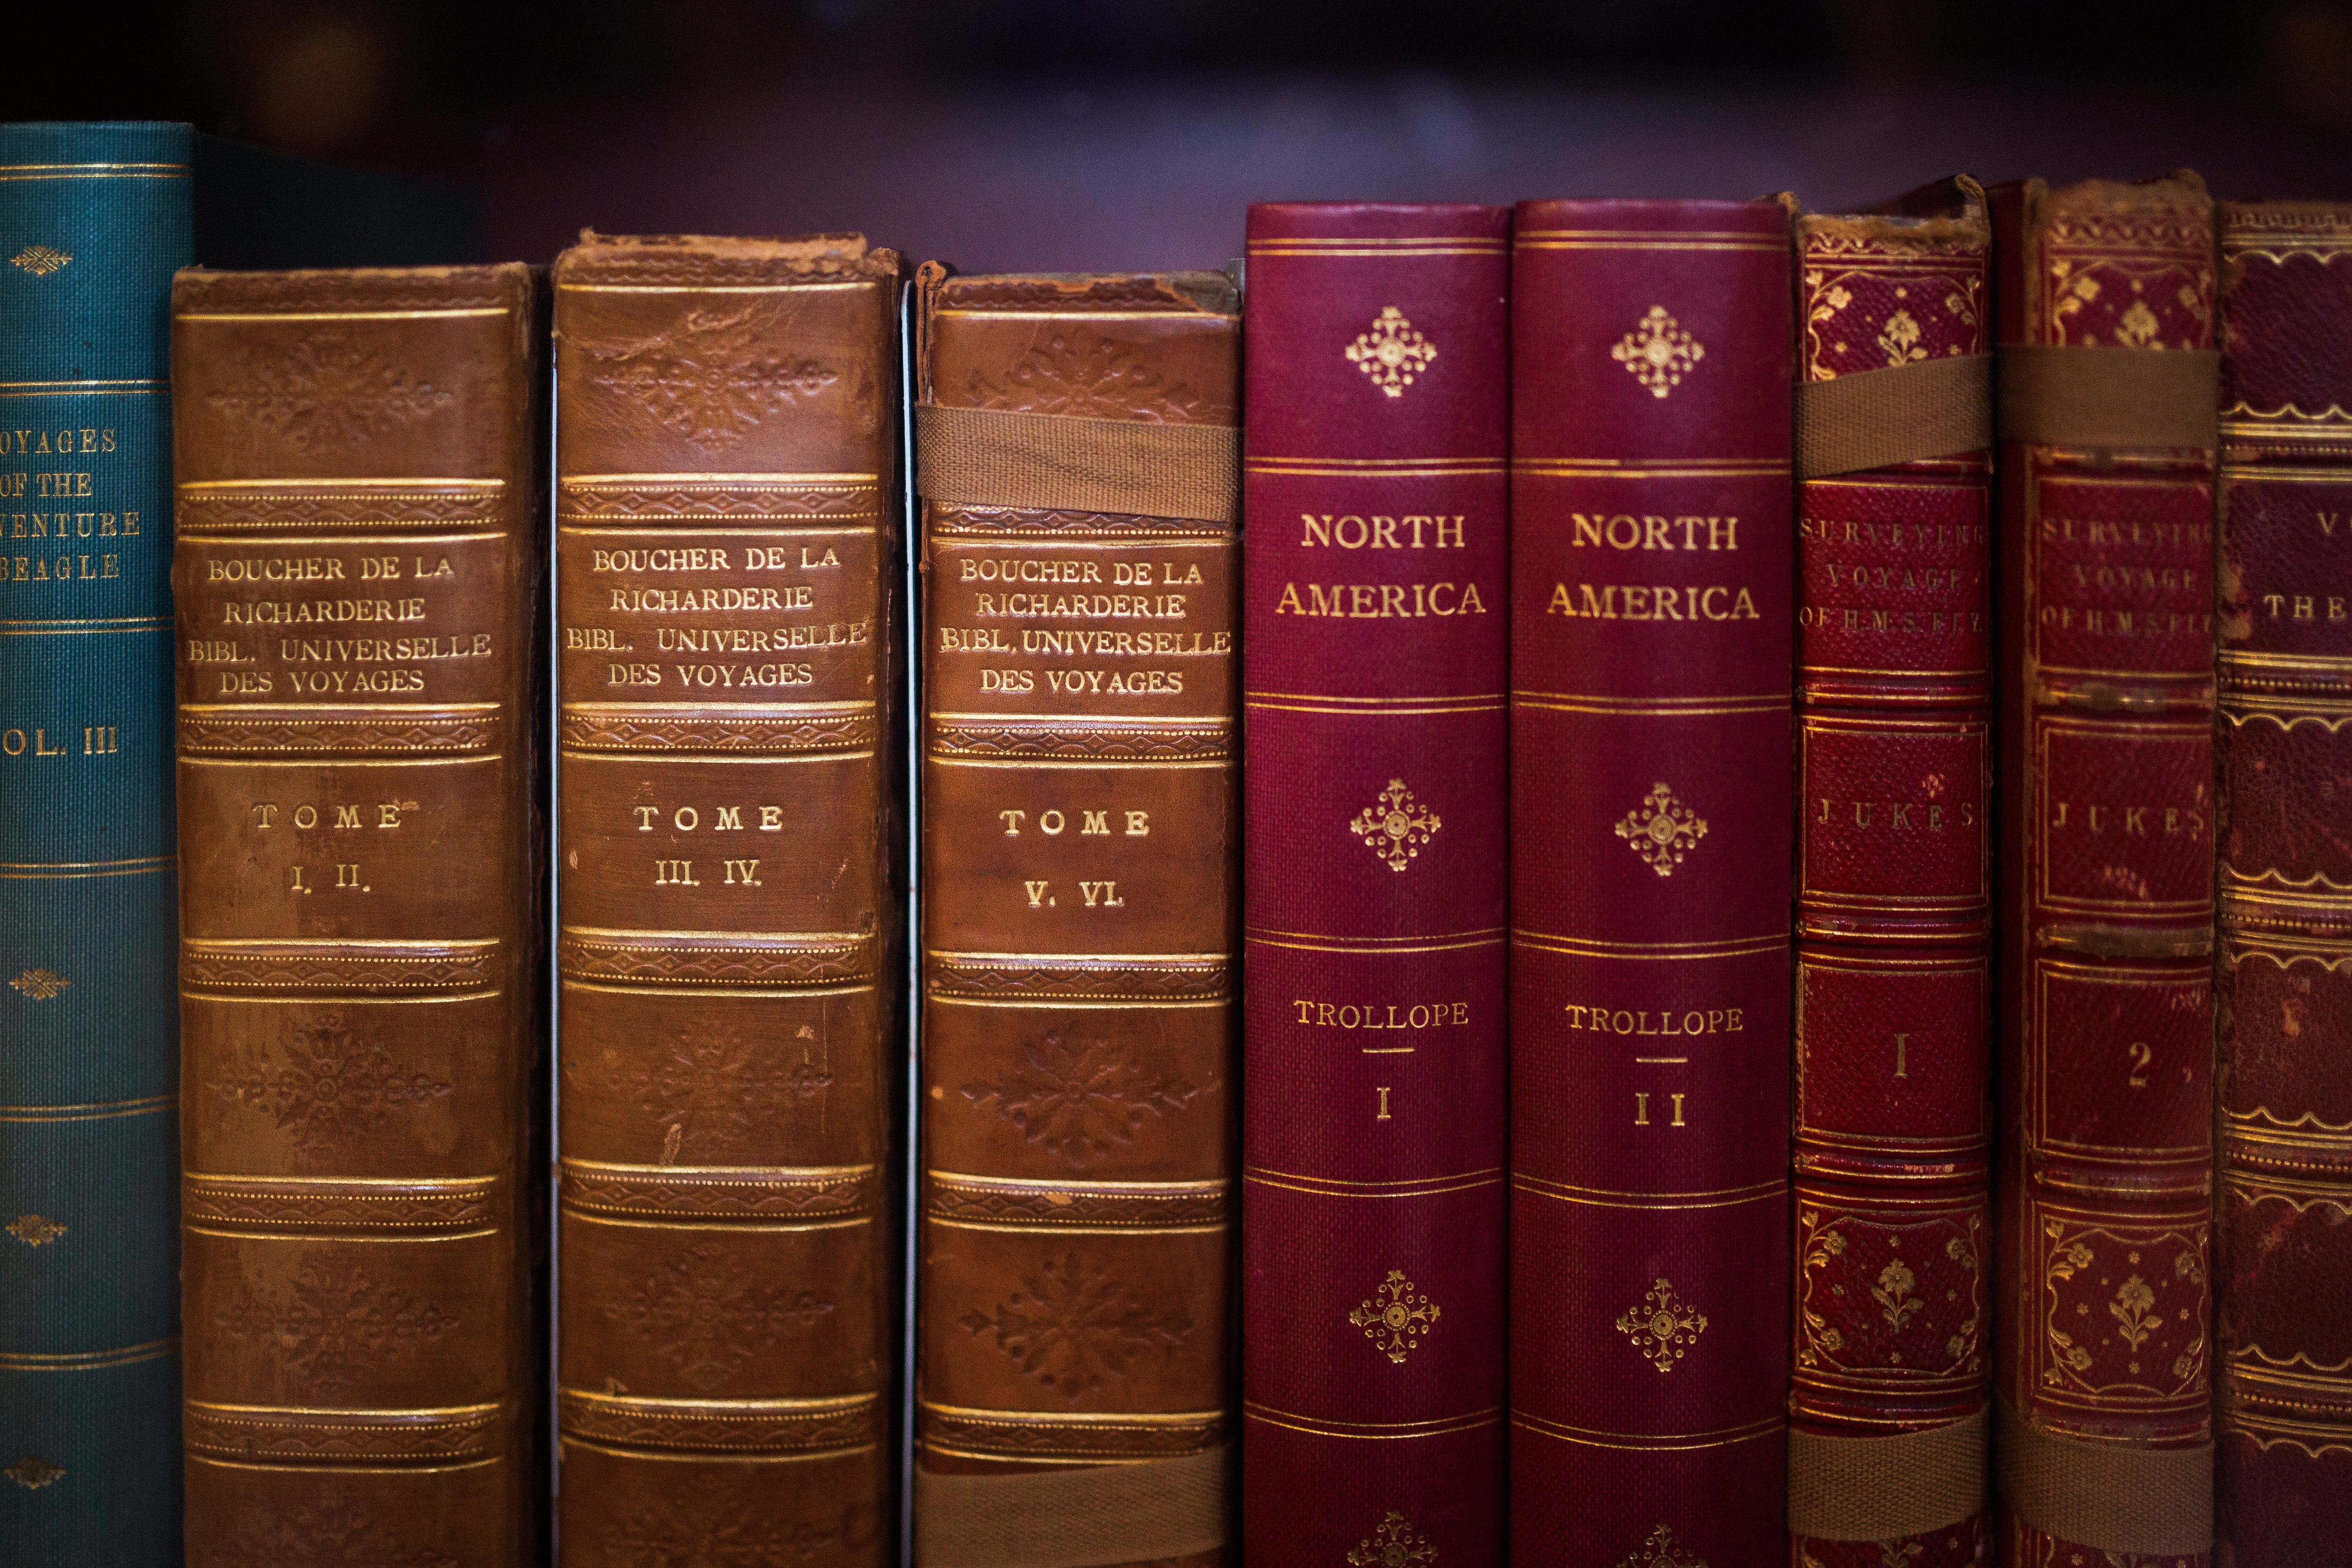
book, publication, novel, book cover, fiction